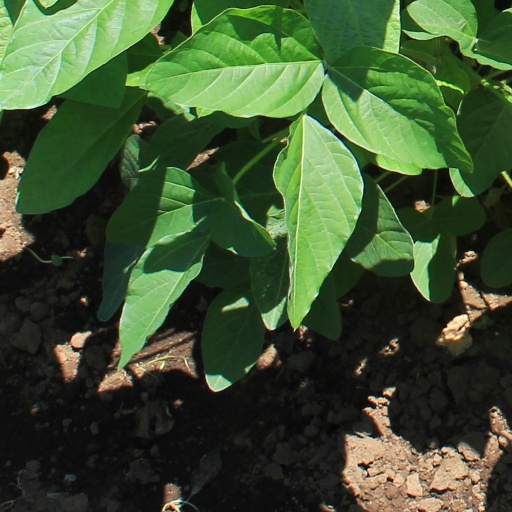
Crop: soybean